MBM Motorsports

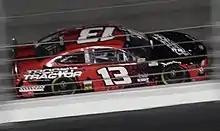
Garrett Smithley in the No. 13 at Daytona International Speedway in 2021

When No. 13 became available following Germain Racing's shutdown, MBM renumbered their car again in 2021. Garrett Smithley attempted the 2021 Daytona 500, but was involved in an accident with Noah Gragson, leading them both to miss the race. The 13 returned at the NASCAR Open at Texas Motor Speedway with David Starr behind the wheel. Starr returned at Nashville and finished 35th. Timmy Hill scored the team's best finish of 27th at Texas.